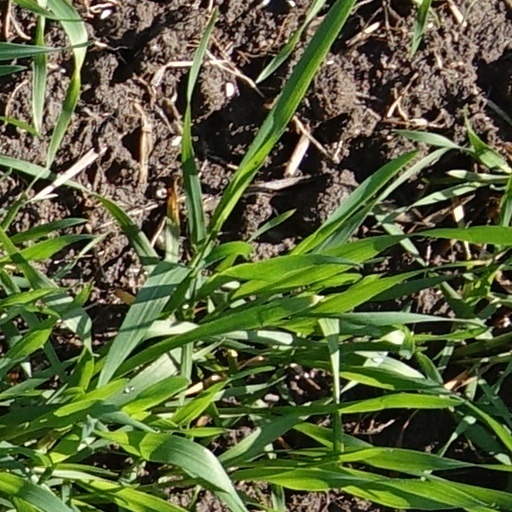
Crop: wheat